Ancient Africa

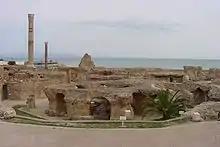
Ruins of Carthage

The Carthaginians were rivals to the Greeks and Romans. Carthage fought the Punic Wars, three wars with Rome: the First Punic War (264 to 241 BC), over Sicily; the Second Punic War (218 to 201 BC), in which Hannibal invaded Europe; and the Third Punic War (149 to 146 BC). Carthage lost the first two wars, and in the third it was destroyed, becoming the Roman province of Africa, with the Berber Kingdom of Numidia assisting Rome. The Roman province of Africa became a major agricultural supplier of wheat, olives, and olive oil to imperial Rome via exorbitant taxation. Two centuries later, Rome brought the Berber kingdoms of Numidia and Mauretania under its authority. In the 420's AD, Vandals invaded North Africa and Rome lost her territories, subsequently the Berber kingdoms regained their independence.